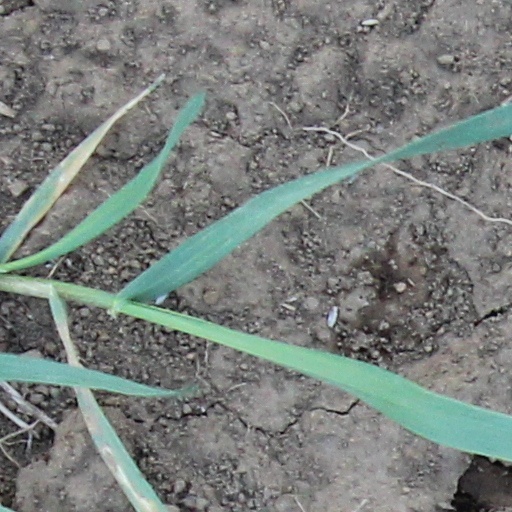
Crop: wheat